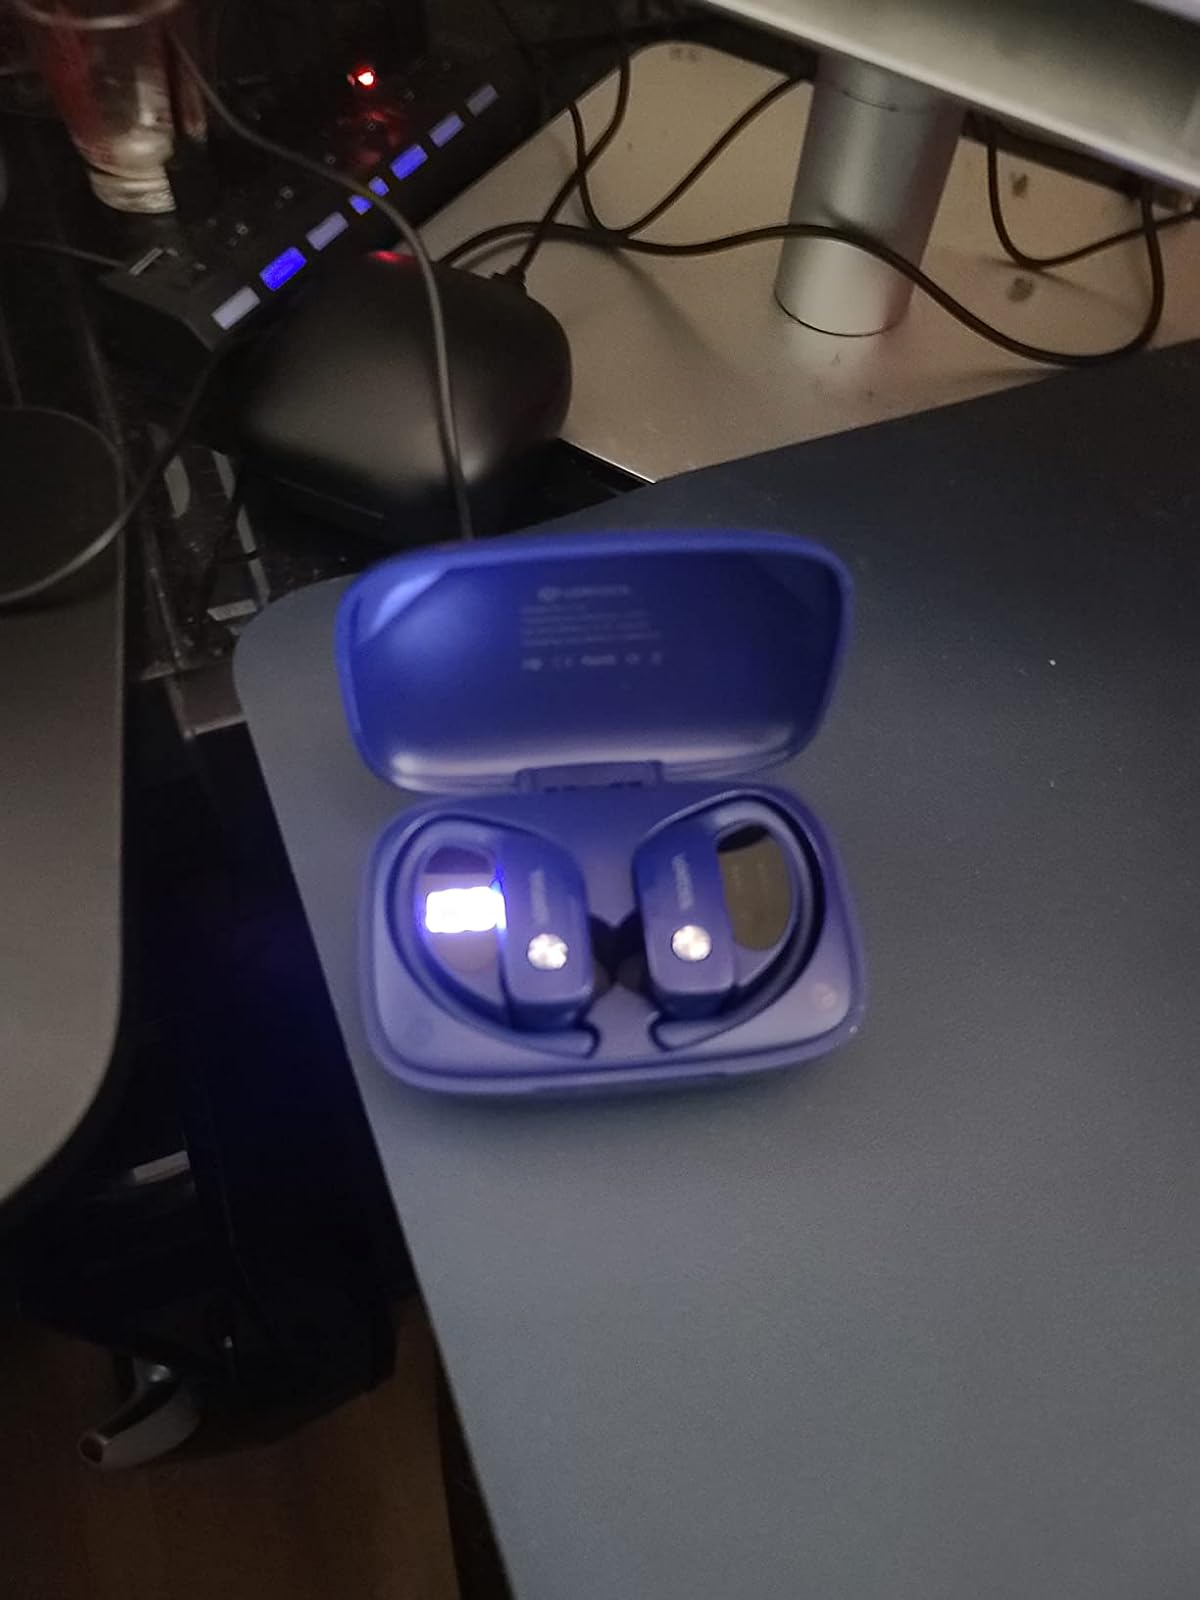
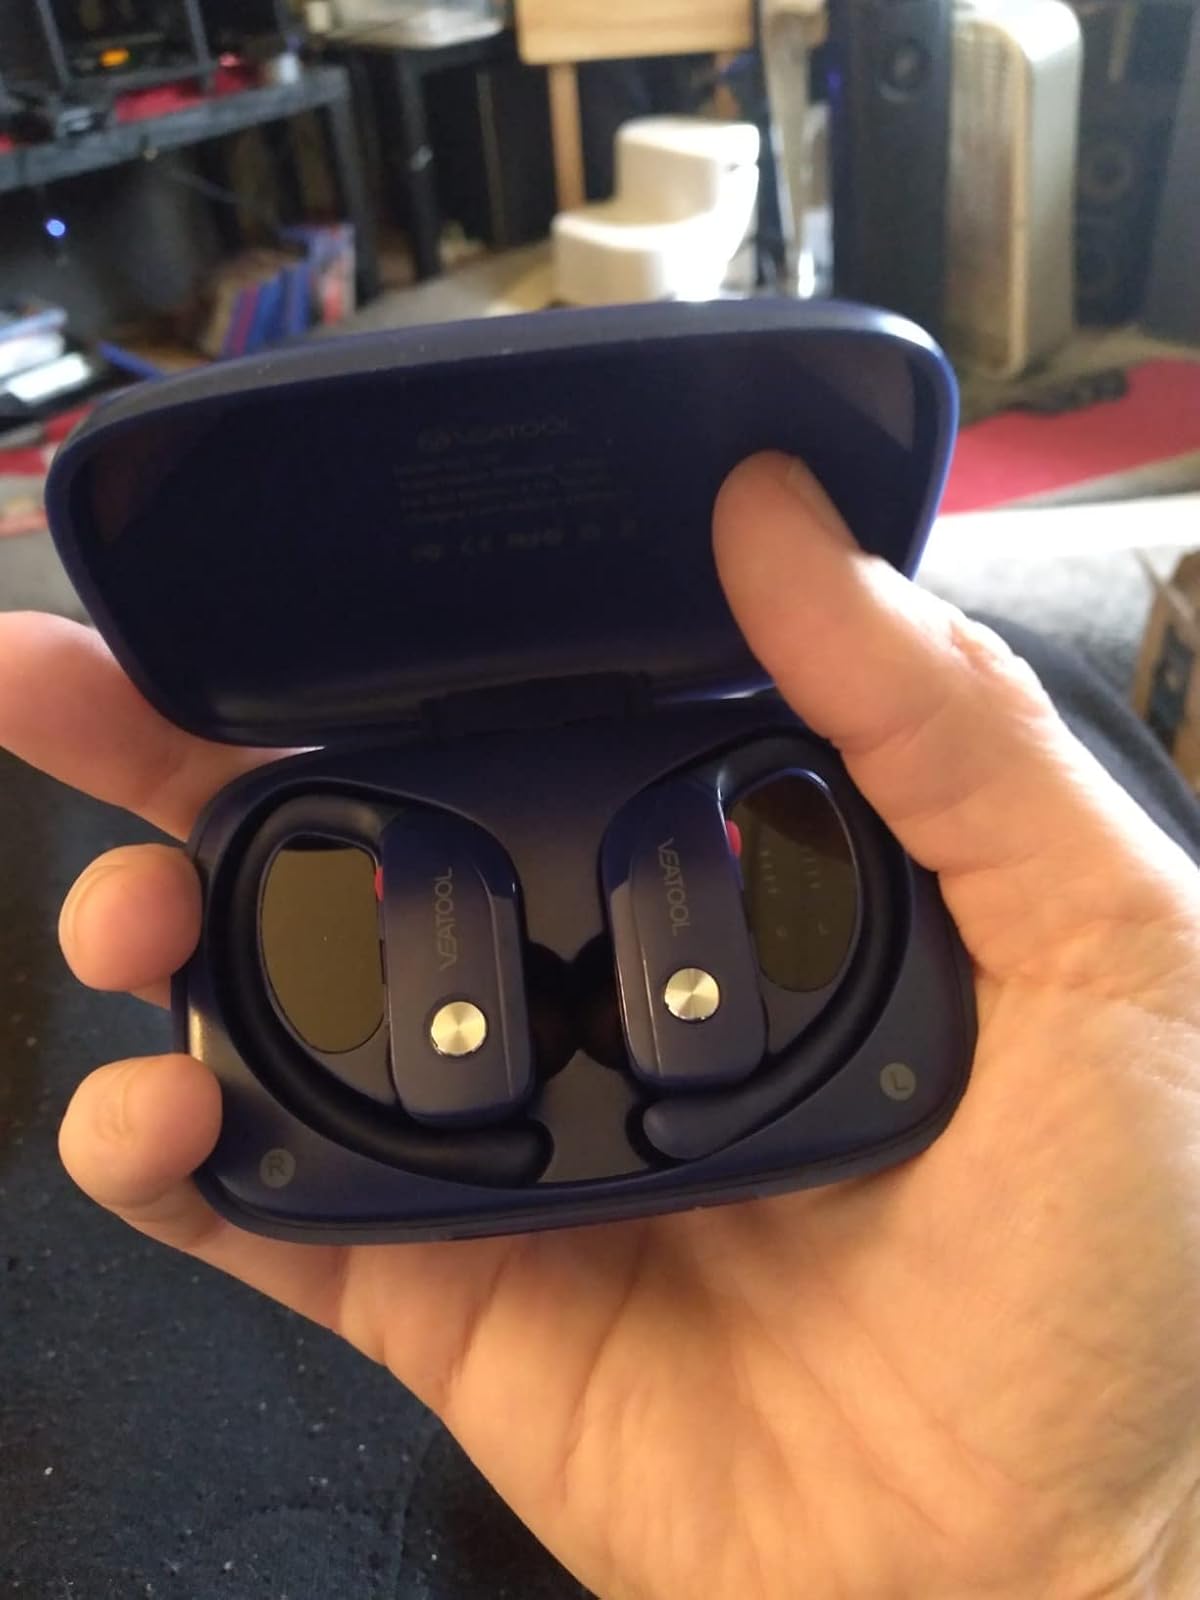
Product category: earbuds
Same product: yes